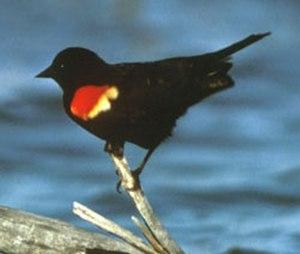
Carouge à épaulettes